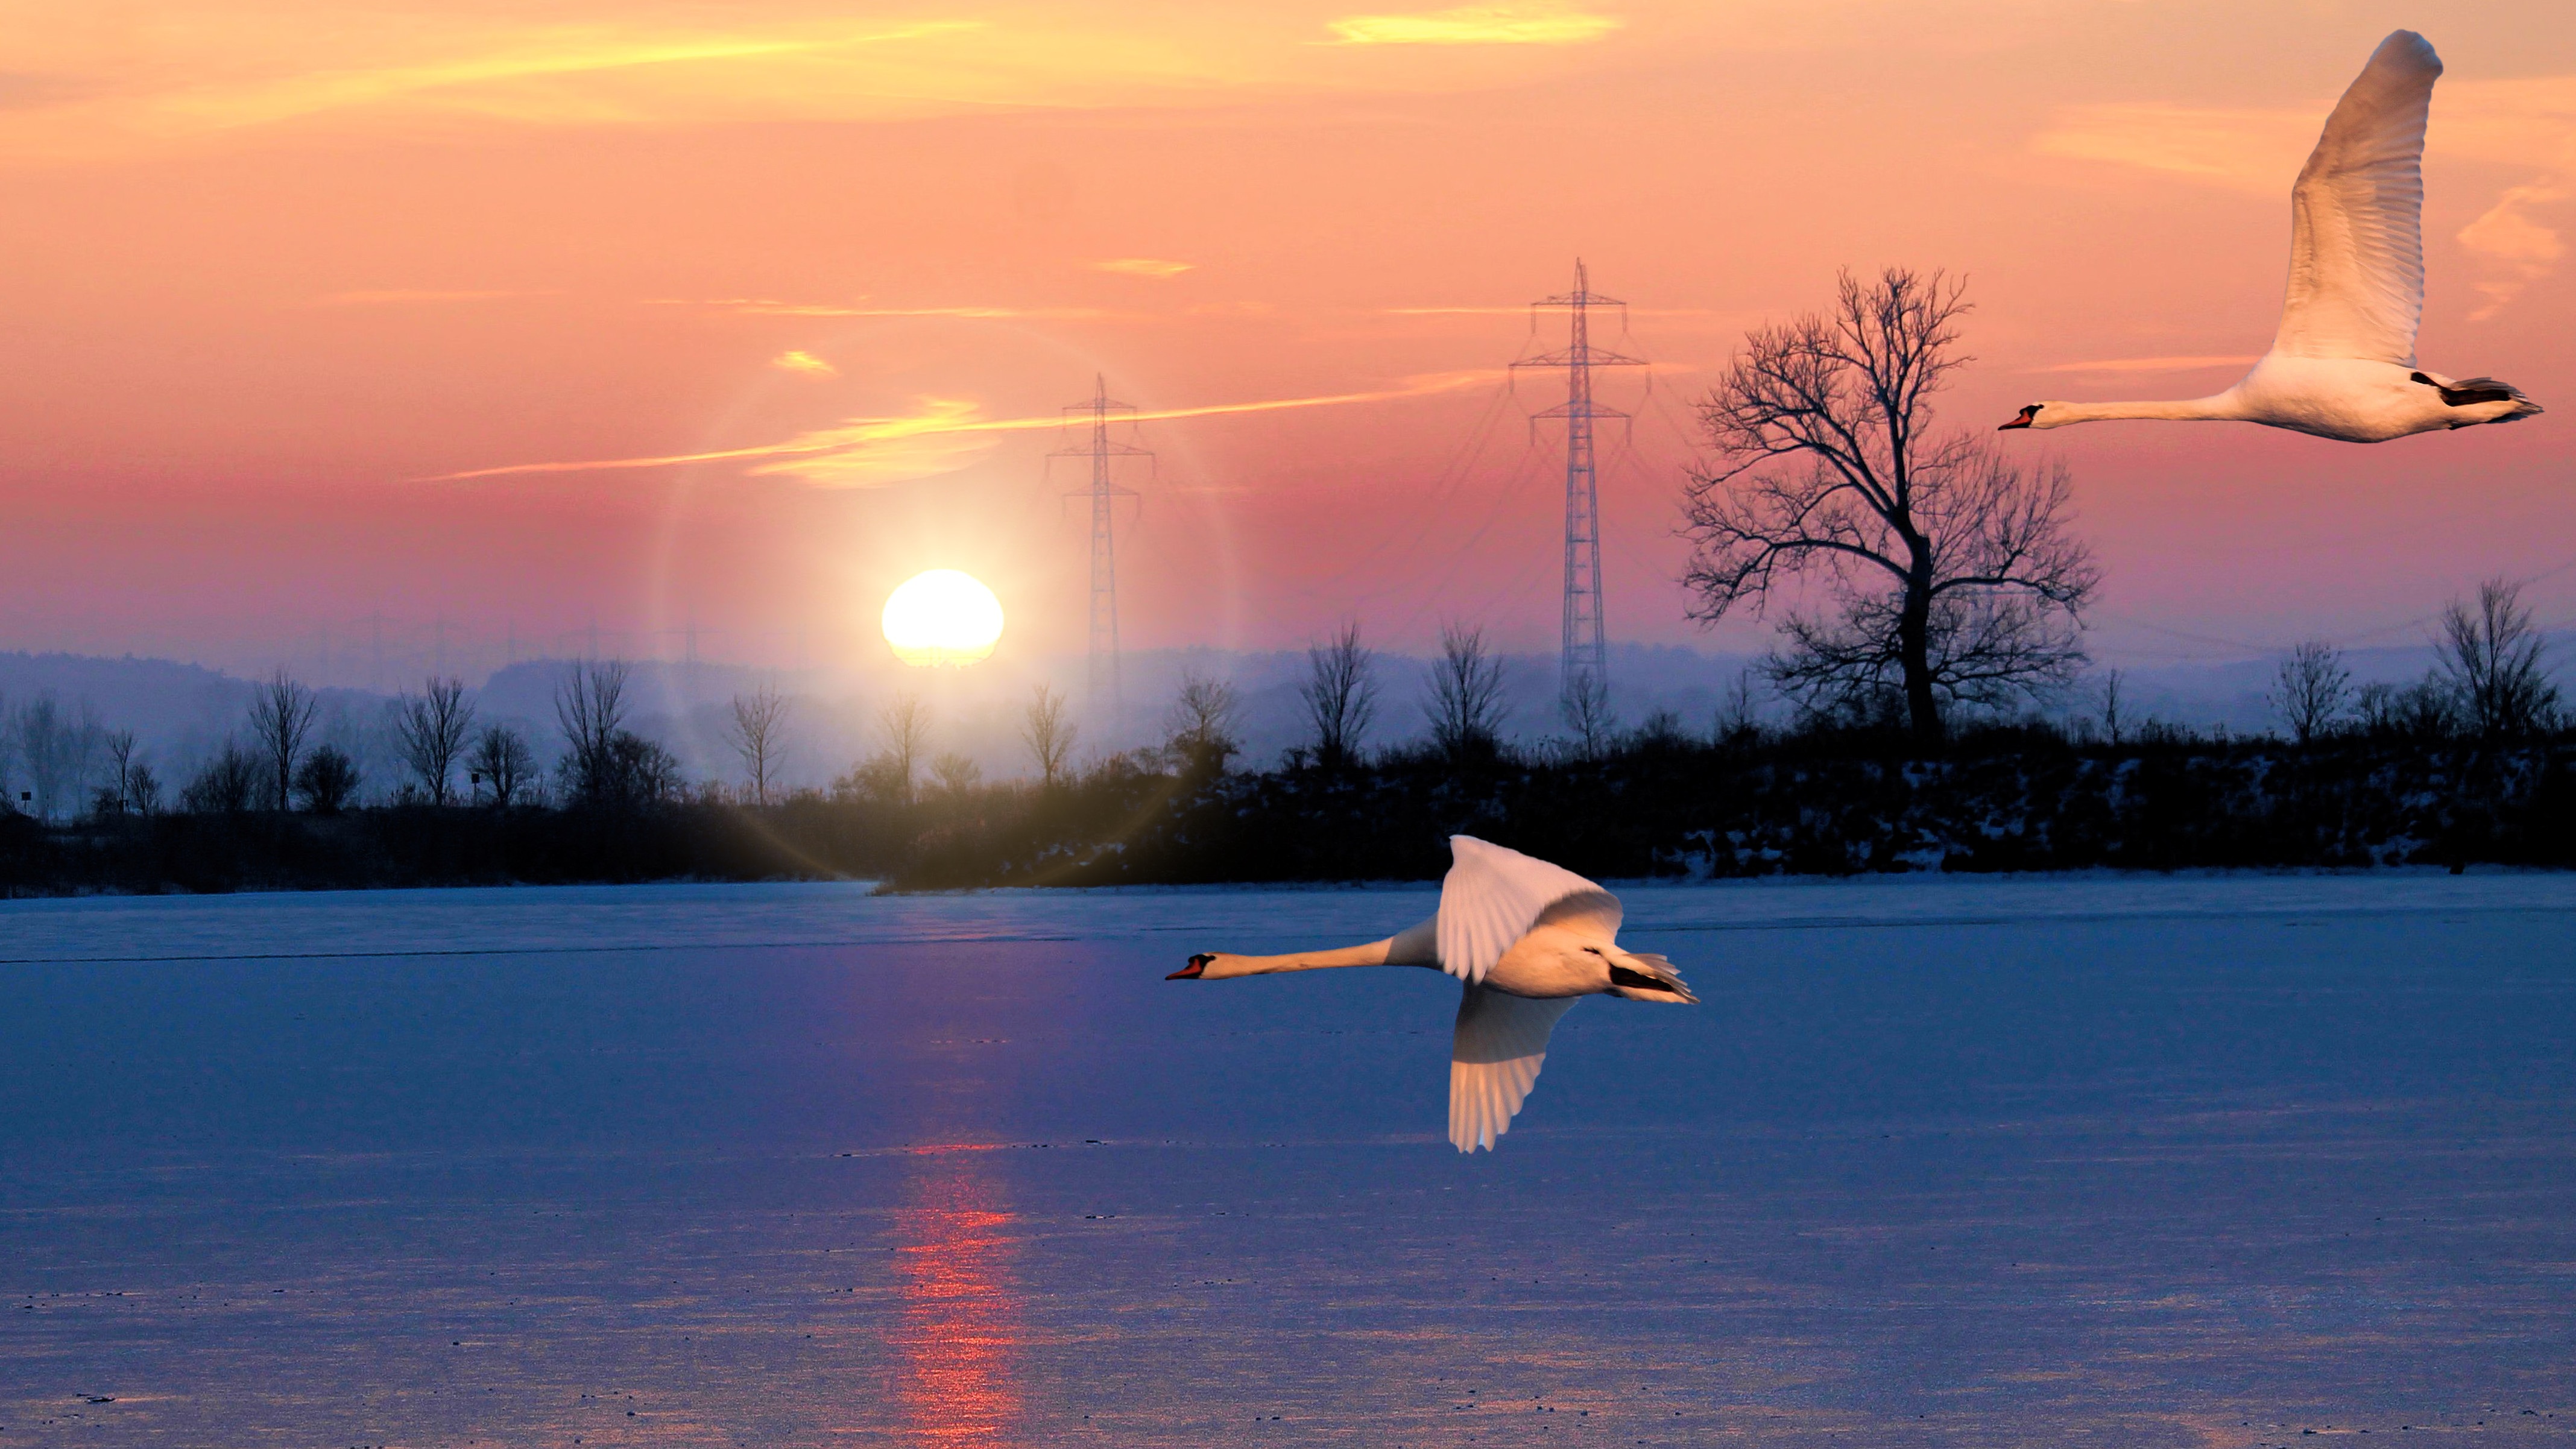
landscape, water, nature, cold, winter, bird, sky, sunrise, sunset, sunlight, morning, lake, dawn, atmosphere, seabird, fly, evening, calm, swans, water bird, phenomenon, winter sunrise, prettin, atmosphere of earth, computer wallpaper, ducks geese and swans, elbaue